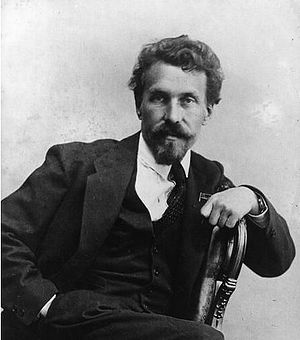
Aleksej Rykov
Alexej Ivanovitj Rykov var en russisk bolsjevik og en sovjetisk politiker. Han overtog formandsposten fra Lenin i folkekommissærernes råd og bestred denne i perioden fra 1924–30.